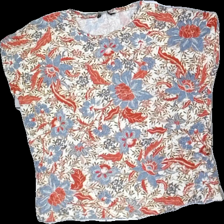
View: front
Type: T-shirt
Category: Ladies
Brand: Kappahl
Colors: Blue, Red, Beige, Multicolor
Material: 100% Viscose
Pattern: Other
Cut: Regular
Size: XL
Season: All
Price range: 50-100
Recommended usage: Reuse